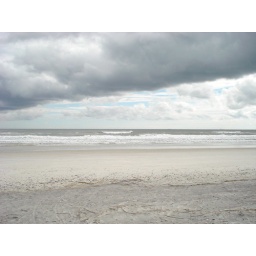
Sliver of blue sky - beach in Jacksonville, FL